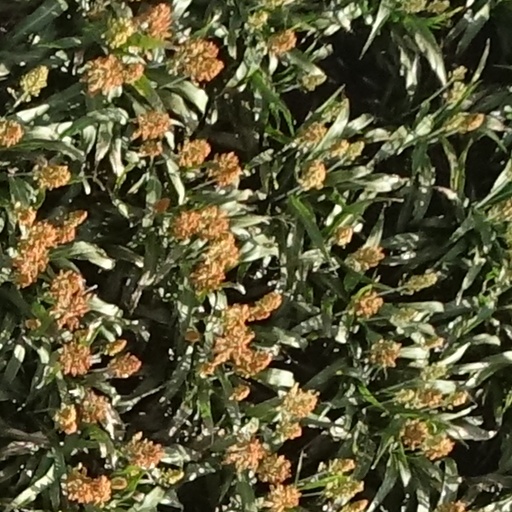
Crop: sorghum